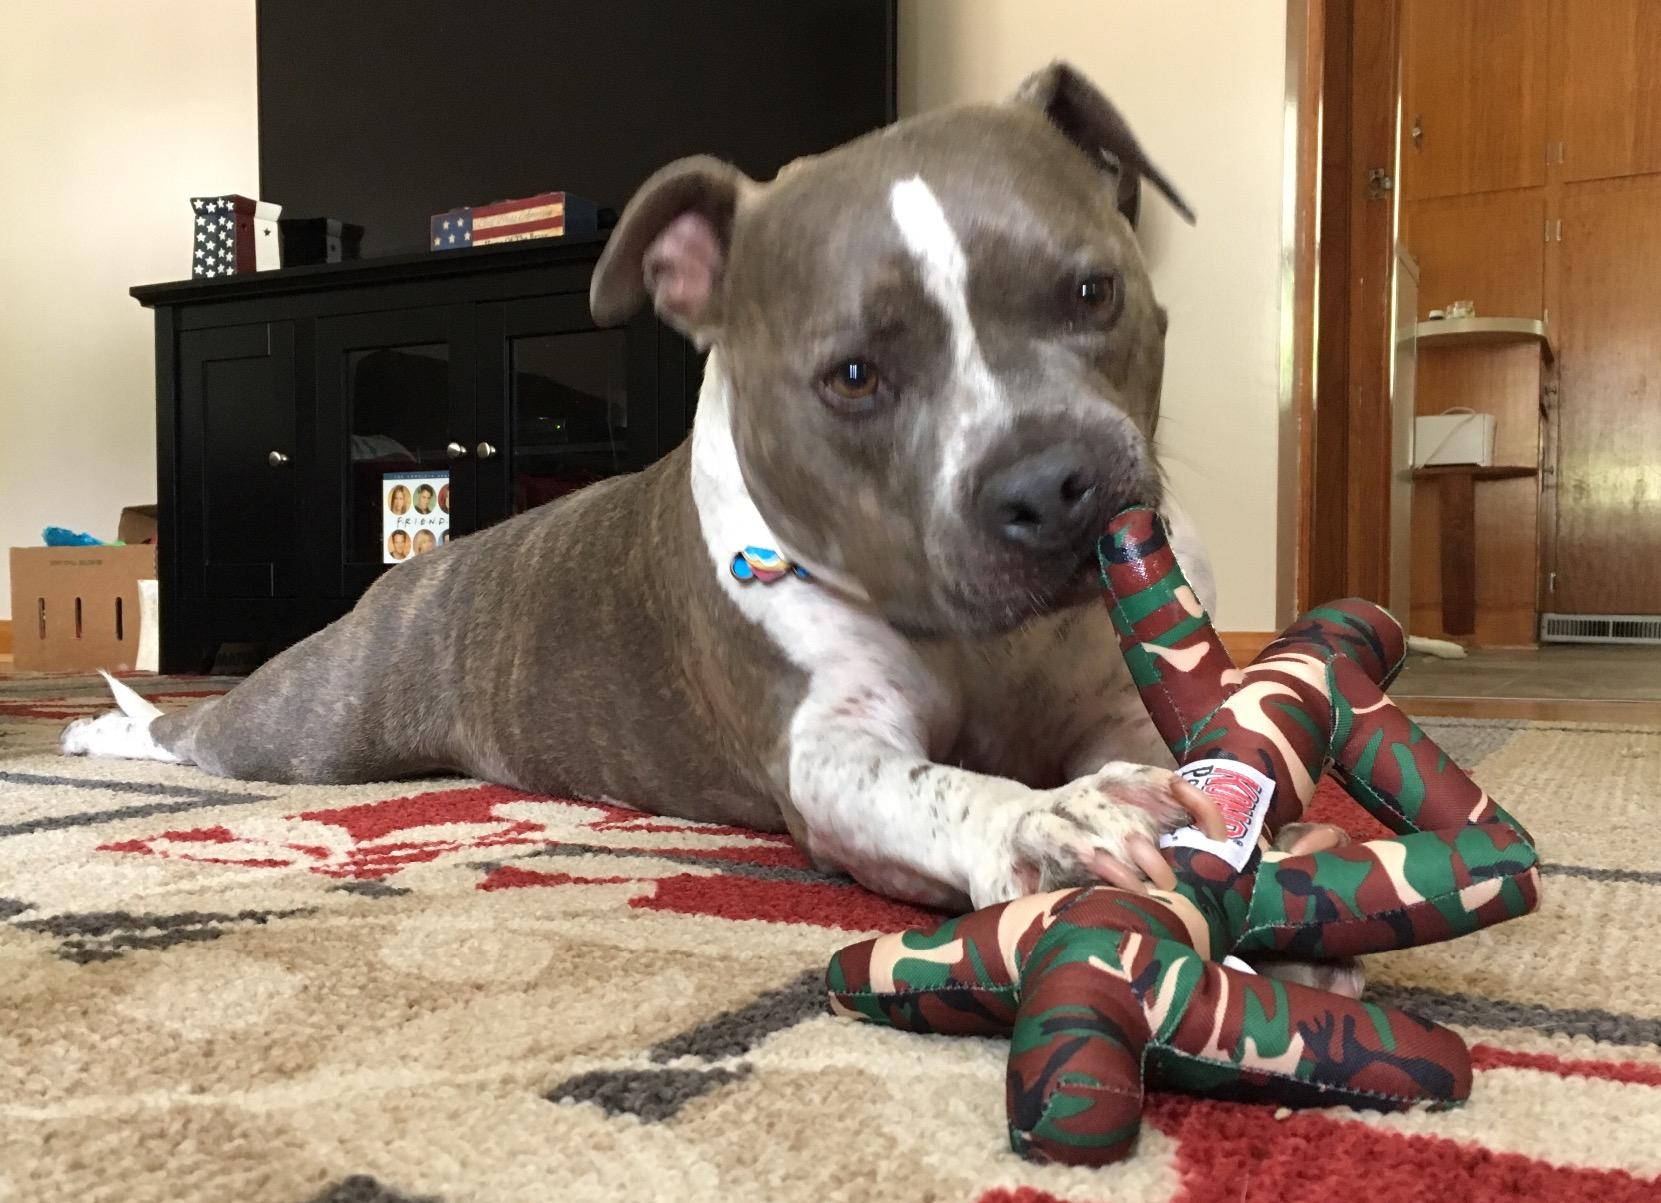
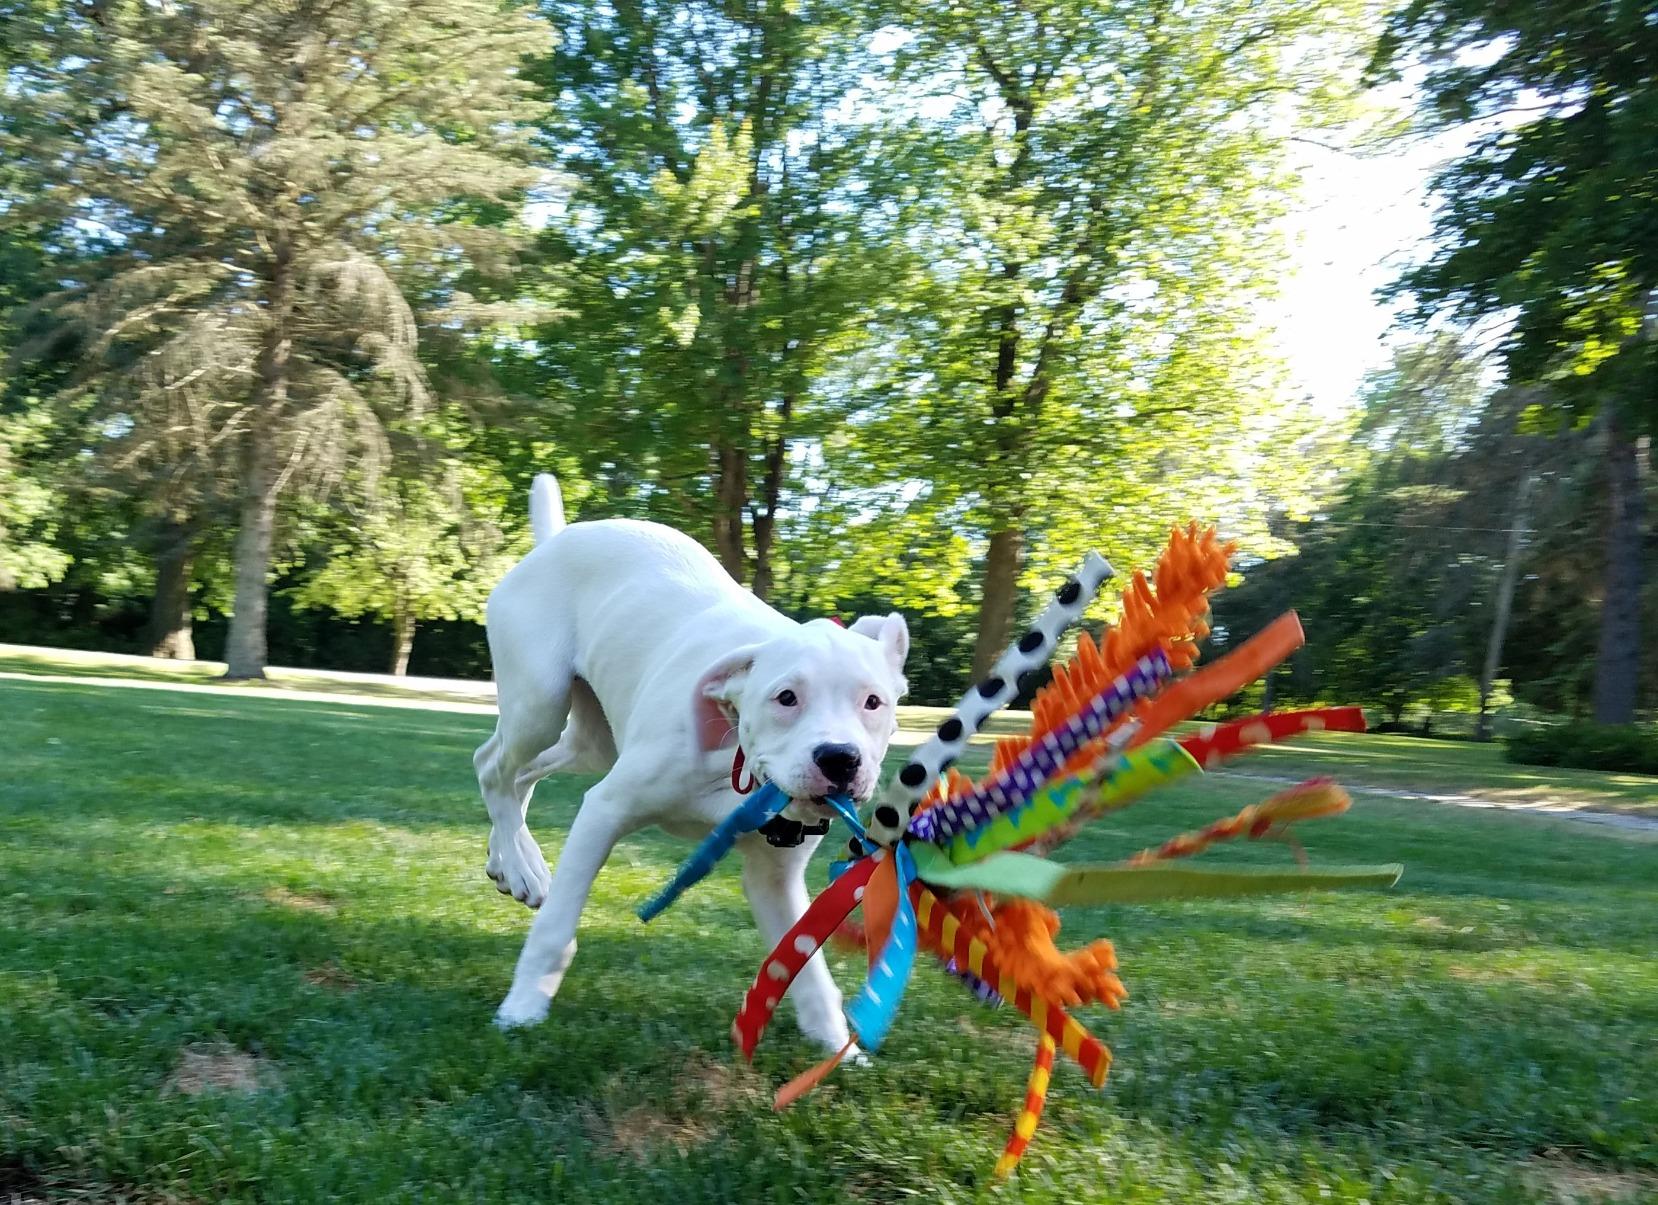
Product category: items_toy
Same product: no